Longhua Temple

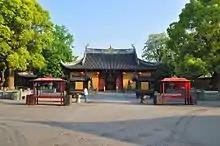
Longhua Temple

The Longhua Temple (: "Lon-ngu-zy"; alternatively Lunghwa Temple; literally ""Dragon Flower Temple"") is a Buddhist temple dedicated to the Maitreya Buddha in Shanghai. Although most of the present day buildings date from later reconstructions, the temple preserves the architectural design of a Song dynasty (960–1279) monastery of the Chan School. It is the largest ancient temple complex in the city of Shanghai.